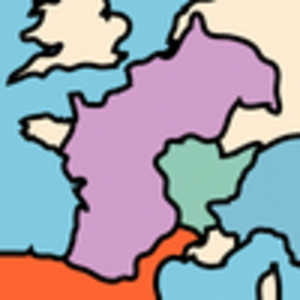
Klodevig 1. / Konsolidering
Klodevigs rige i 511
Klodevig 1. var frankisk konge og tilhørte merovingernes slægt. Han var søn af Childerik 1., som han fulgte som konge for de ”saliske” franker i 481. I en serie krige udvidede Klodevig sit rige til at omfatte de nordlige og vestlige dele af nutidens Frankrig, og han anses af mange for at være Frankrigs grundlægger. Klodevig blev omvendt til katolicismen, hvad der fik stor betydning for etableringen af den kristne tro i Europa.